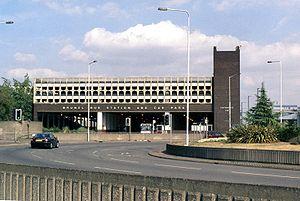
Gare routière Brunel, aujourd'hui démolie.
Slough est une grande ville du comté de Berkshire, dans le sud de l'Angleterre. Son centre se trouve à 33 km à l'Ouest de Big Ben, et à 3 km au Nord du Château de Windsor.